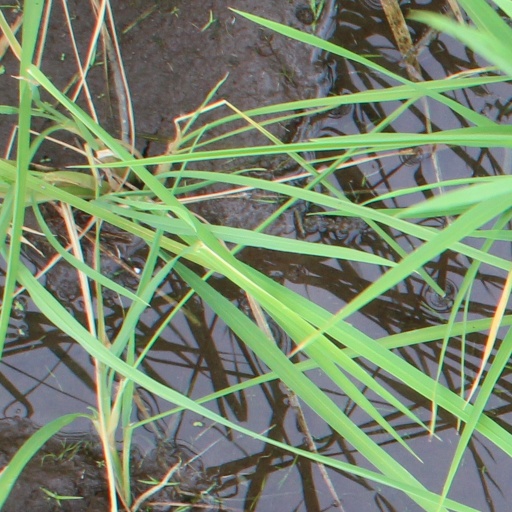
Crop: rice